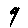
Label: 9